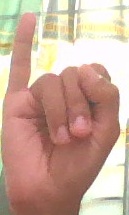
ASL sign: I